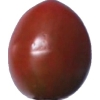
Label: tomato_cherry_maroon